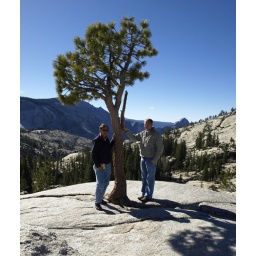
A lone pine growing out of the rocks near the Tioga Pass road, Yosemite National Park.